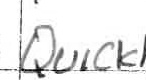
Label: quickly